Albert Gore Sr.

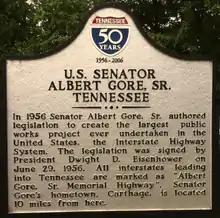
Plaque honoring Al Gore Sr. at a rest area along Interstate 40 in Tennessee

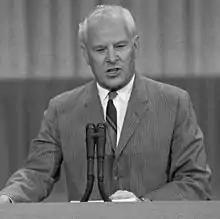
Gore speaking at the 1968 Democratic National Convention

After serving as Commissioner of the Tennessee Department of Labor from 1936 to 1937, Gore was elected as a Democrat to the 76th Congress in 1938, re-elected to the two succeeding Congresses, and served from January 3, 1939, until he resigned on December 4, 1944, to enter the U.S. Army.